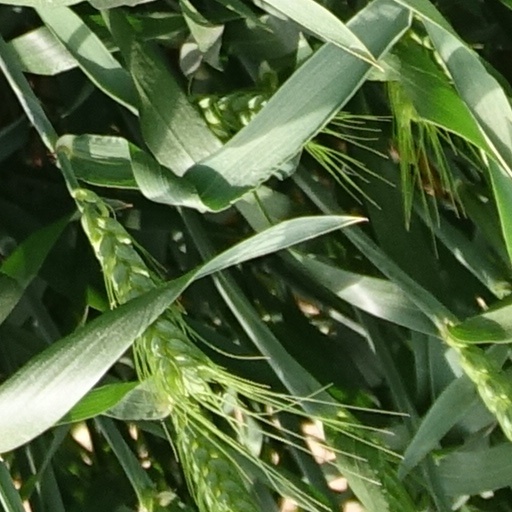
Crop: wheat